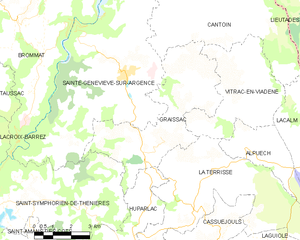
Graissac est une ancienne commune française du Pays Haut Rouergue située dans le département de l'Aveyron, en région Occitanie, devenue, le 1ᵉʳ janvier 2016, une commune déléguée de la commune nouvelle d'Argences en Aubrac.